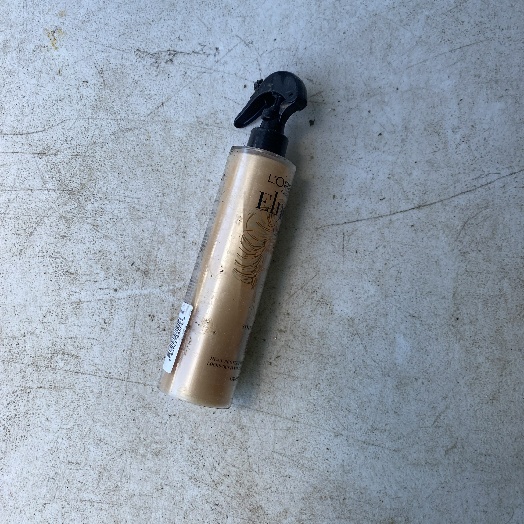
Label: Metal